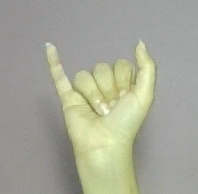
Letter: ya